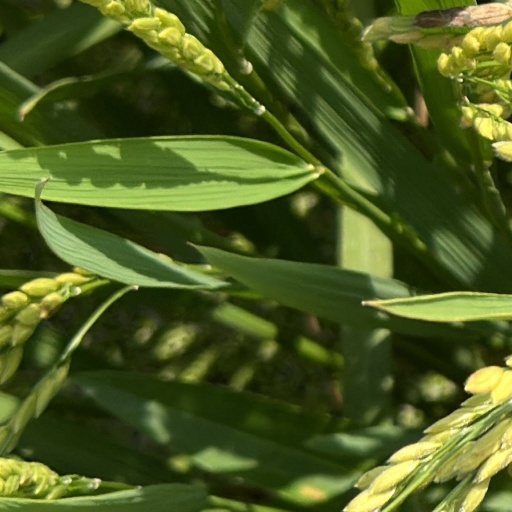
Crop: rice